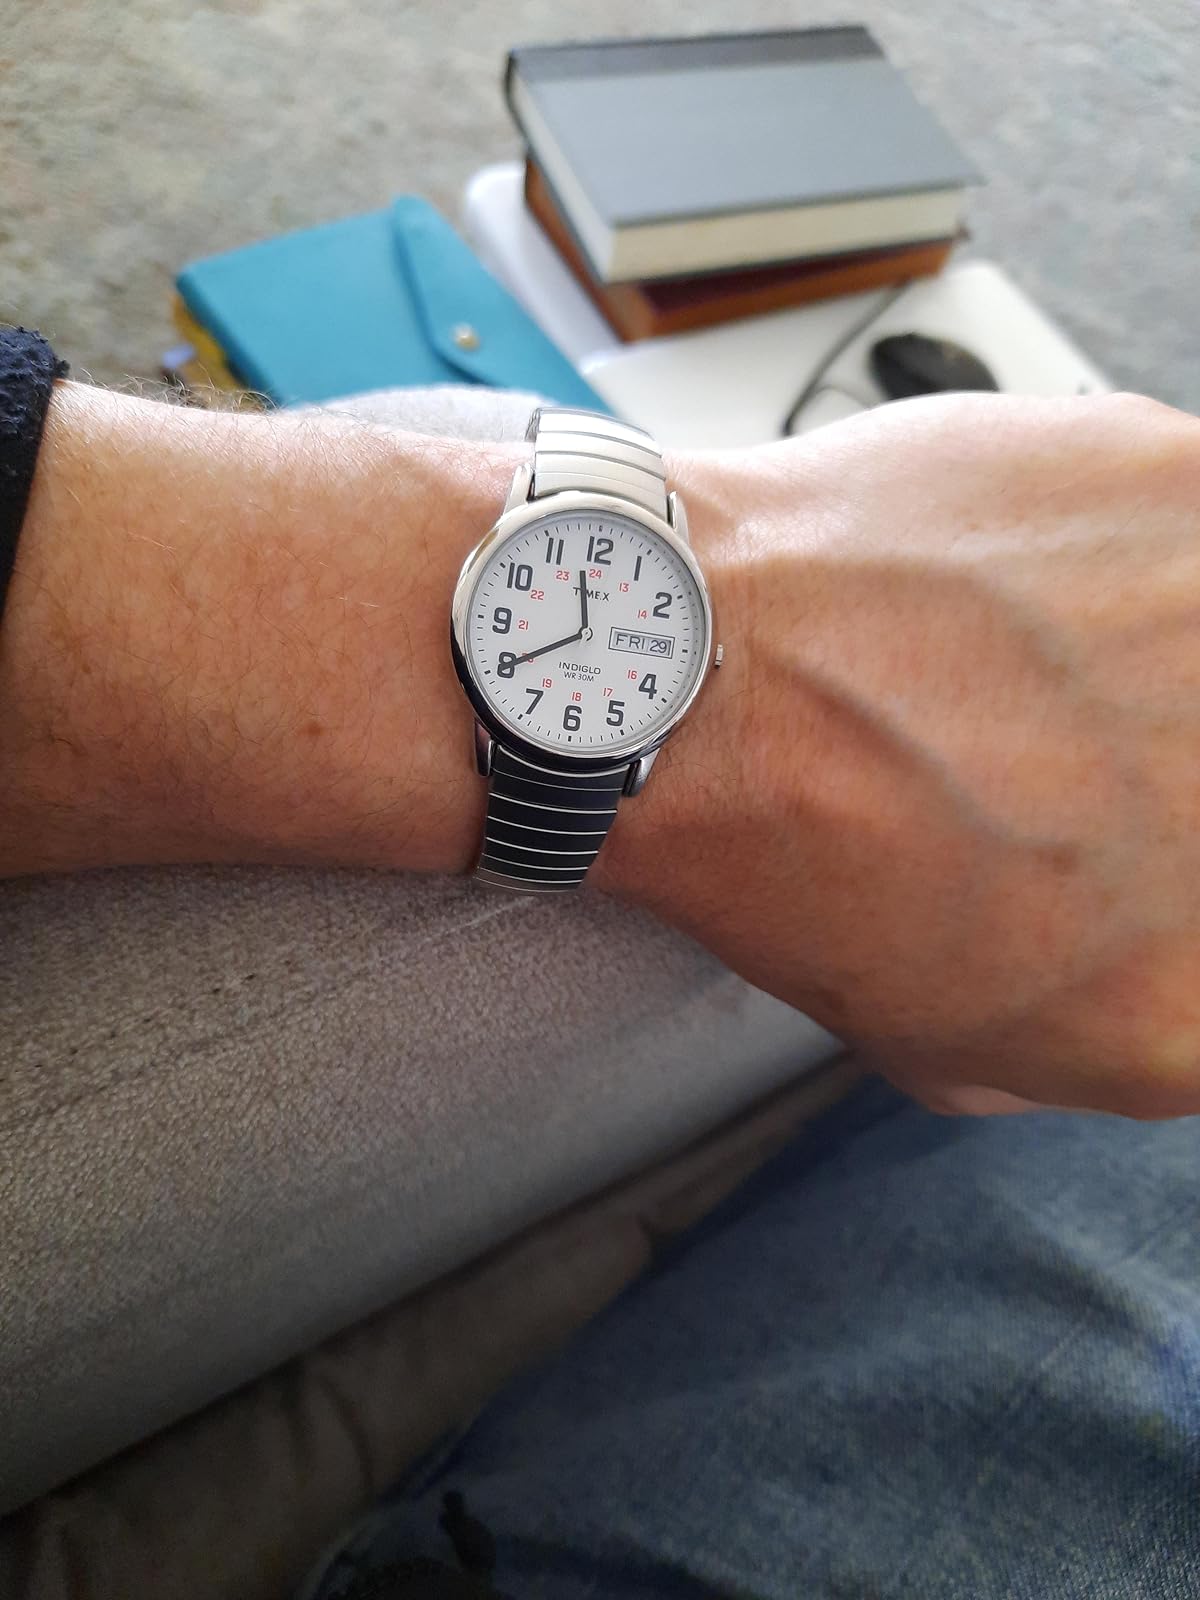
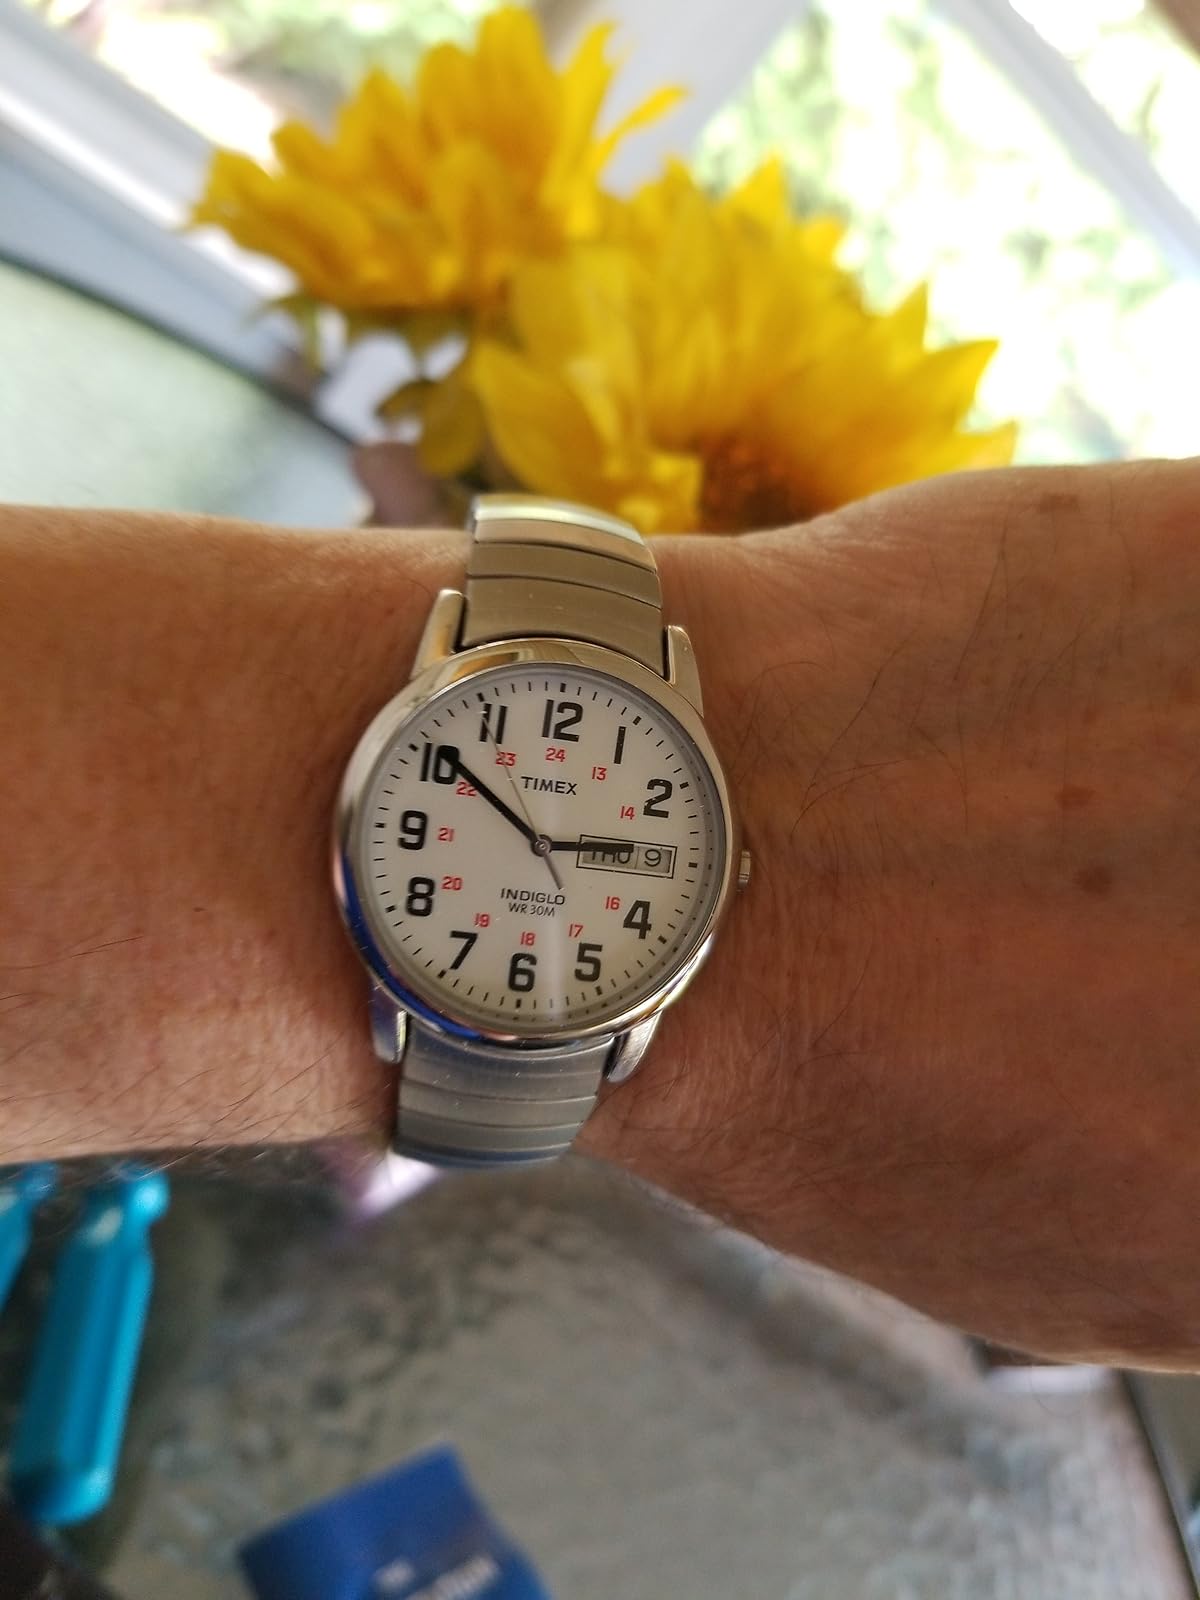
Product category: accessories_watch
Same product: yes